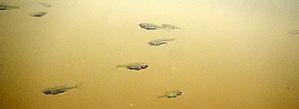
Alevins dans l'Aven (fleuve), à Pont-Aven (Bretagne, France) en Aout 2016
L'alevin désigne tout poisson subadulte éclos.